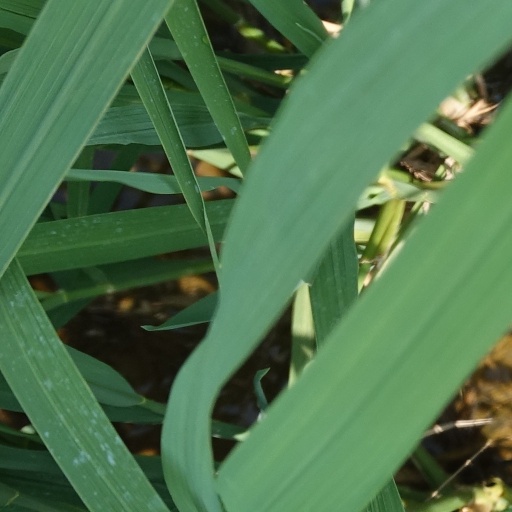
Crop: rice